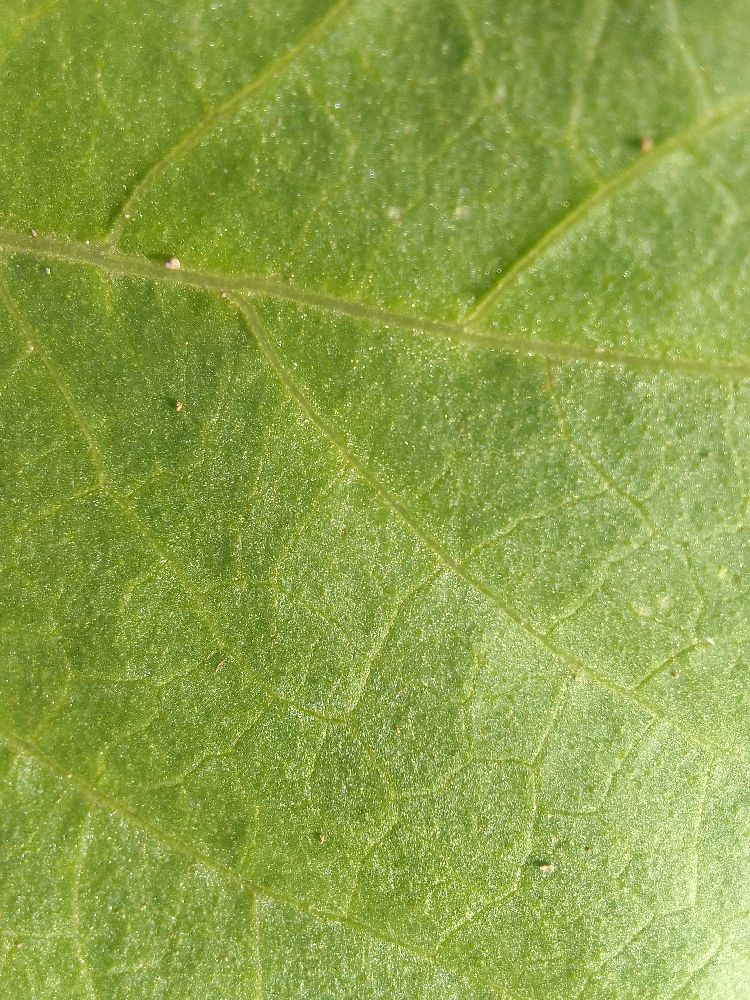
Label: healthy